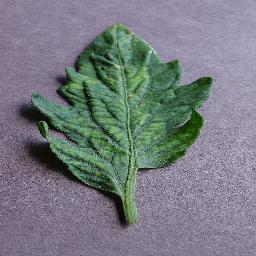
Label: Tomato___Tomato_mosaic_virus